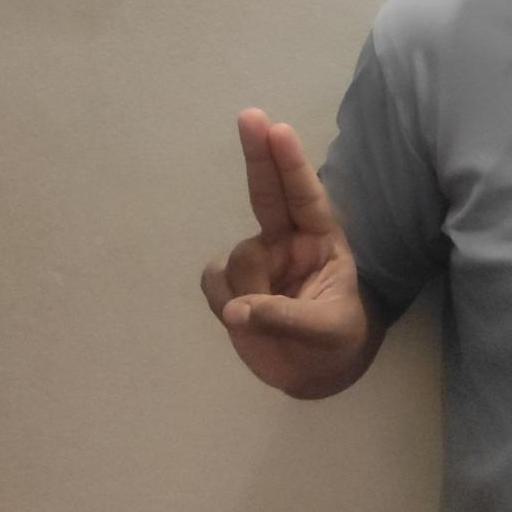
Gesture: two_up